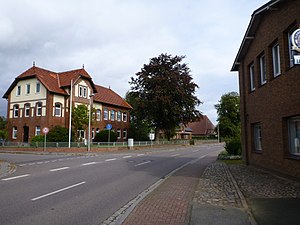
Großharrie
Grundskolen i Großharrie
Großharrie er en by og kommune i det nordlige Tyskland, beliggende i Amt Bokhorst-Wankendorf i den sydvestlige del af Kreis Plön. Kreis Plön ligger i den østlige/centrale del af delstaten Slesvig-Holsten.